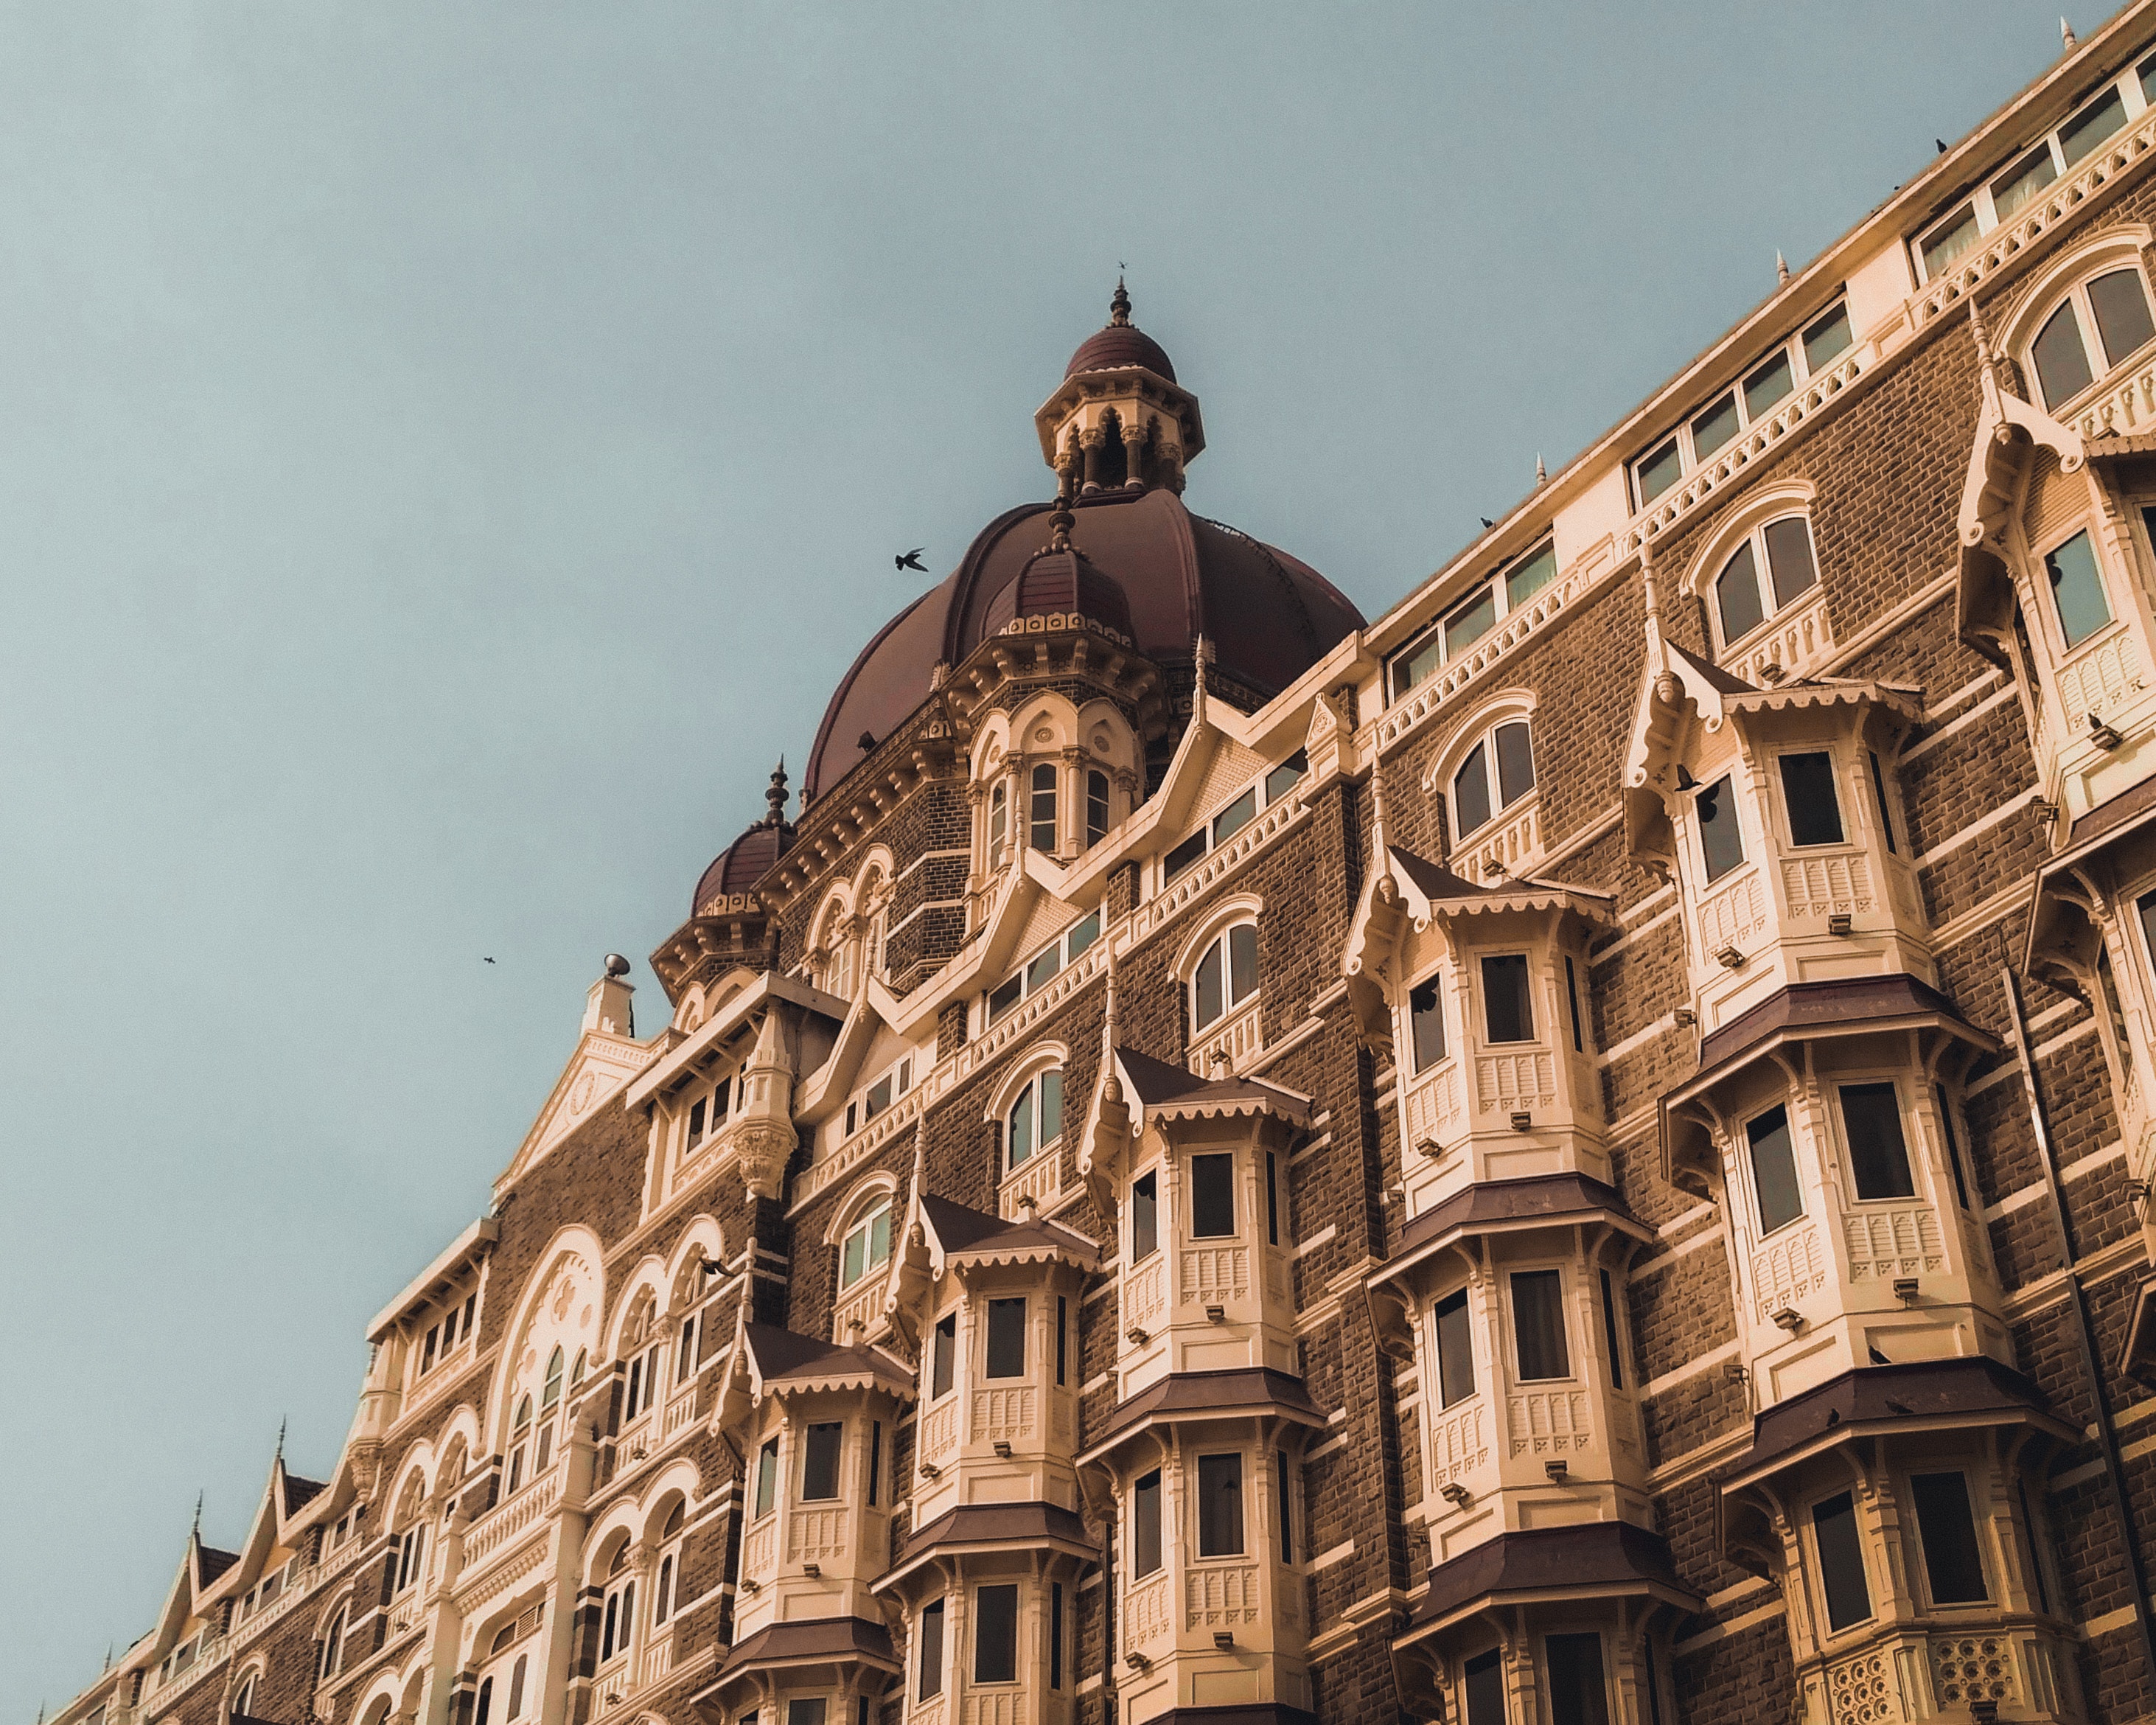
landmark, architecture, building, sky, facade, town, city, metropolis, urban area, classical architecture, apartment, palace, house, tourism, dome, town square, mixed use